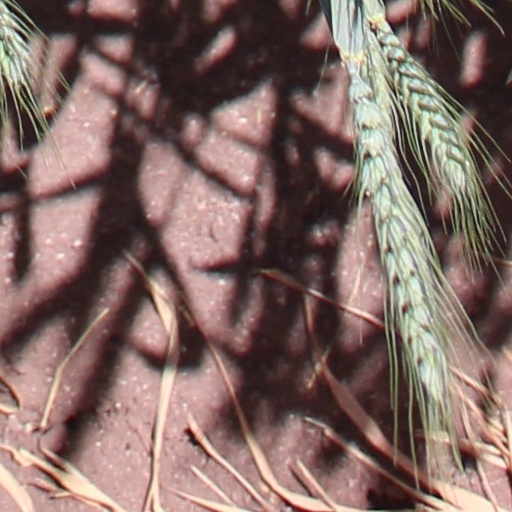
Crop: wheat